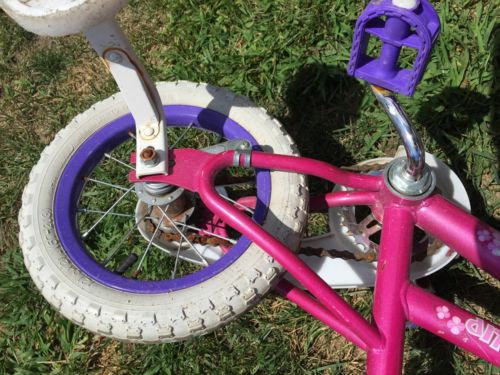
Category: bicycle